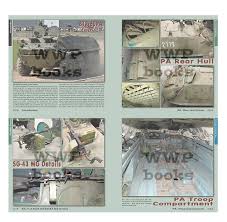
Label: BTR